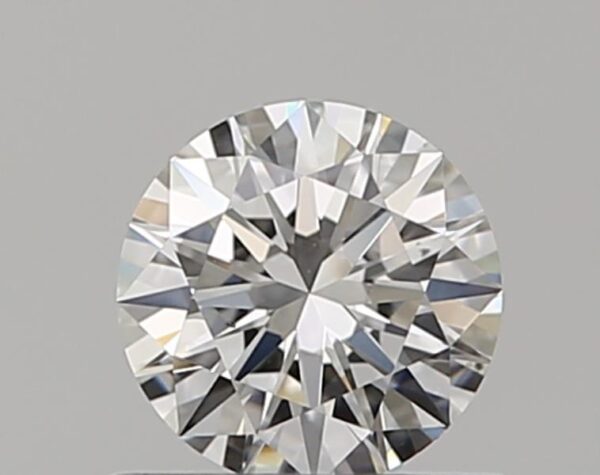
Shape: round
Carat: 0.51
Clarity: VS2
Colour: F
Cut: EX
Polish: EX
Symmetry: EX
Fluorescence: N
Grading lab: GIA
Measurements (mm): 5.16 x 5.18 x 3.13